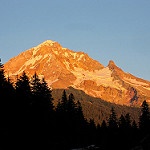
Scene: Outdoor